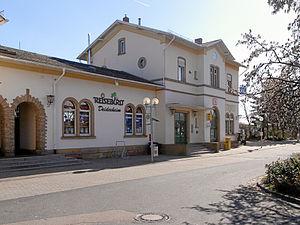
La Pfälzische Nordbahn est une ligne de chemins de fer reliant Neustadt an der Weinstraße à Monsheim via Grünstadt. Elle fut construite en trois étapes de 1865 à 1873.